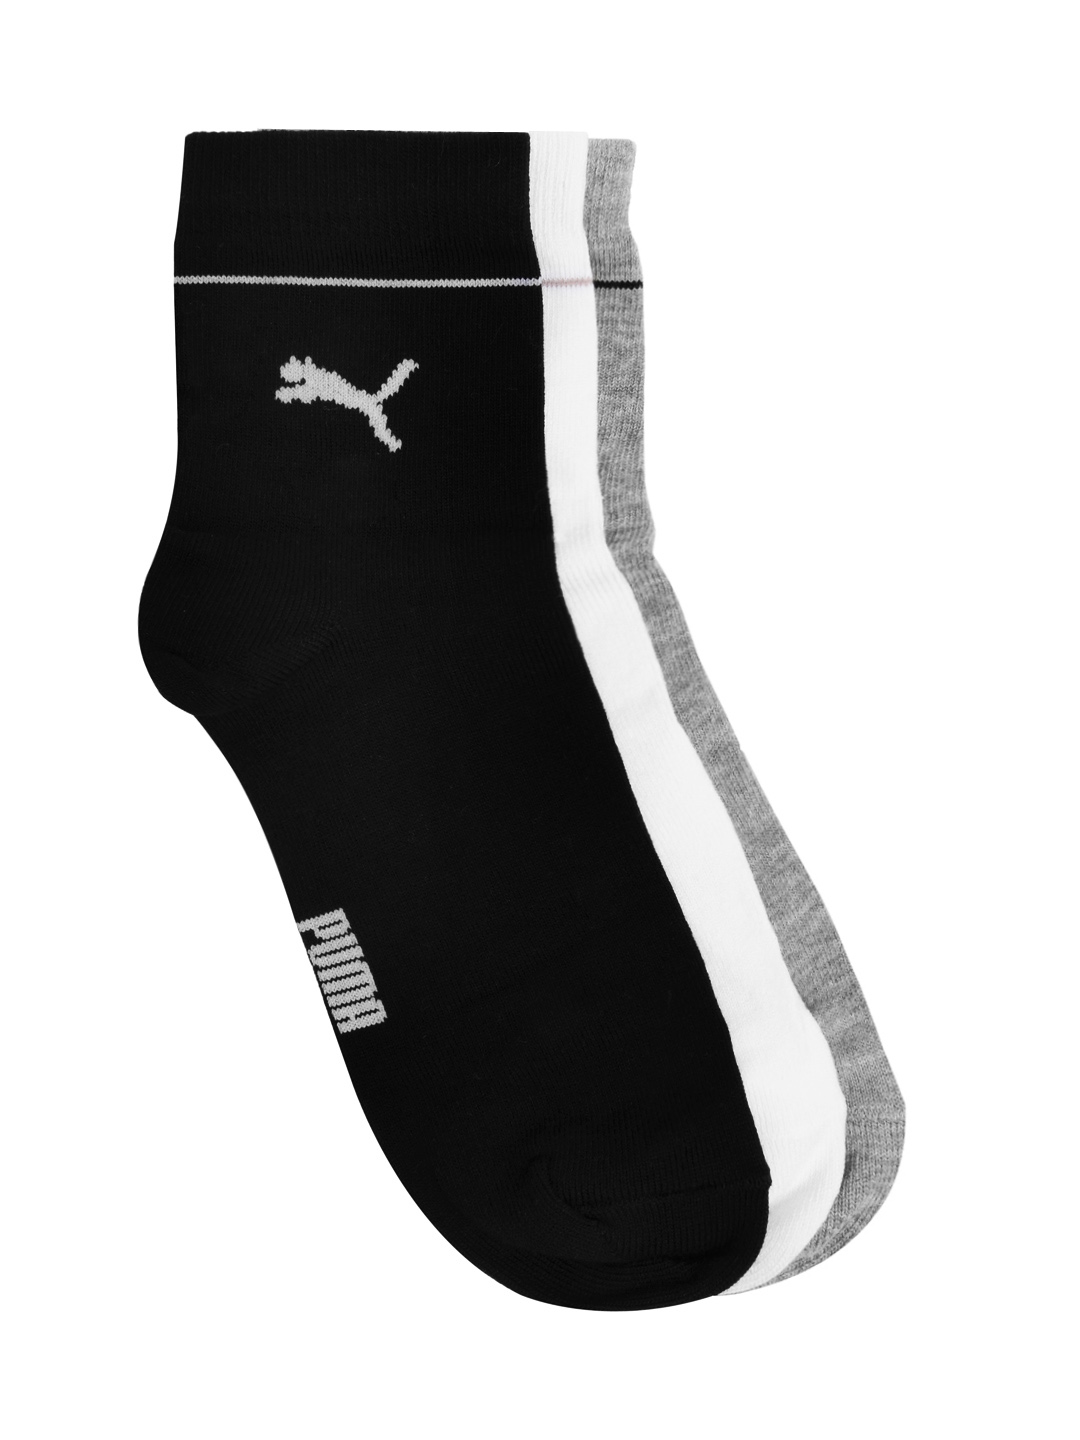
Puma Women Pack of 3 Socks
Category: Accessories / Socks / Socks
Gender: Women
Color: White
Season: Winter 2015
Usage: Casual